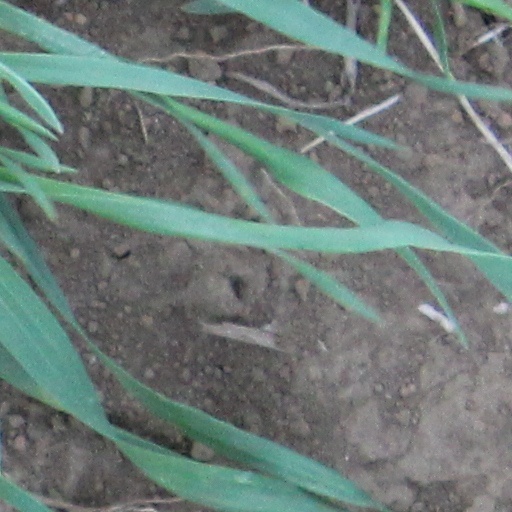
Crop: wheat